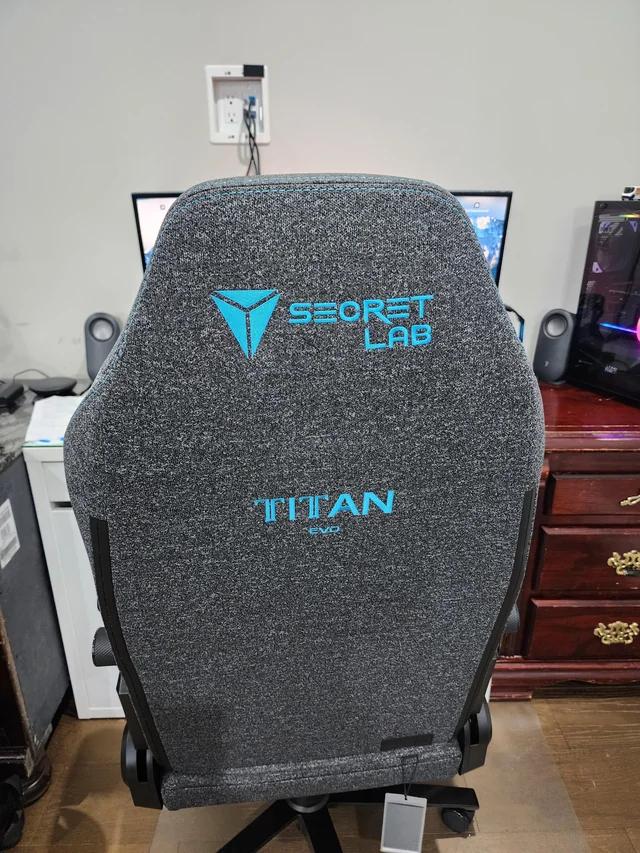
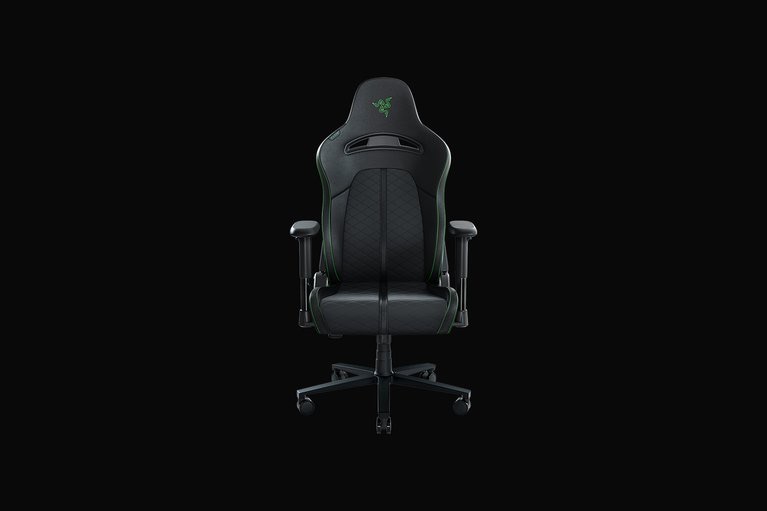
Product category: items_chair
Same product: no